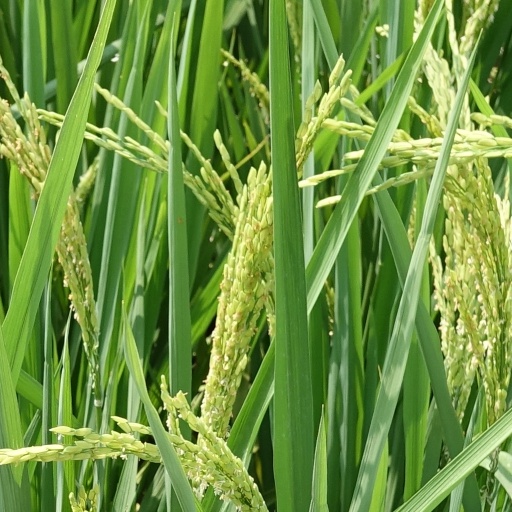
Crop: rice